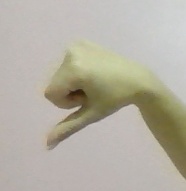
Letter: waw